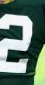
Number: 2